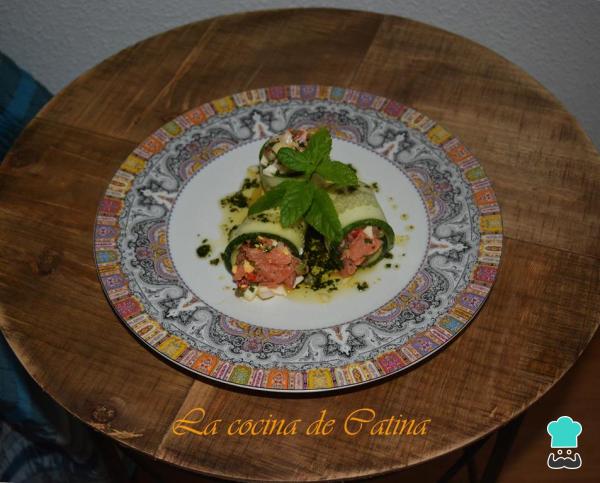
Colocamos una cucharada de la mezcla del tartar de salmón ahumado sobre una lámina de pepino y después la enrollamos. Repetimos el proceso hasta terminar con toda la mezcla.